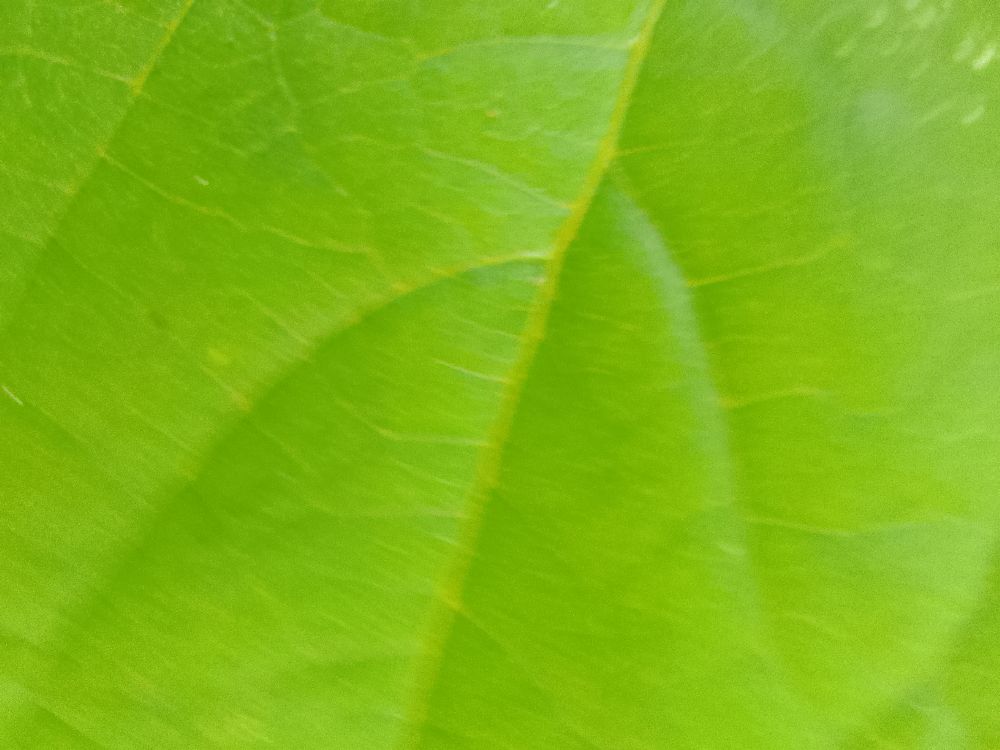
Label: healthy